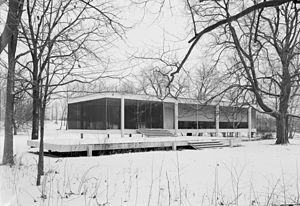
La Farnsworth House, conçue et réalisée par Ludwig Mies van der Rohe entre 1946 et 1951, est une maison de week-end d'une seule pièce dans un site autrefois rural, située à 75 km environ au sud-ouest de Chicago, dans un domaine de 24 hectares bordant la rivière Fox au sud de Plano, dans l'Illinois. La maison en verre et acier fut commandée par le Dʳ Edith Farnsworth, une importante spécialiste du rein installée à Chicago. Ce devait être un endroit où elle pourrait profiter de la nature et s'adonner à ses passions : le violon, la traduction de poésies et la nature. Mies créa pour elle une maison de 135 m² qui est largement considérée comme un emblème de l'Architecture moderne. La maison a été reconnue National Historic Landmark en 2006, après avoir rejoint le Registre national des lieux historiques en 2004.